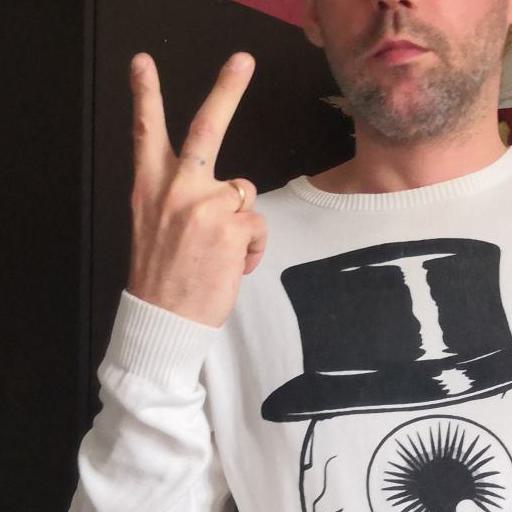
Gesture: peace_inverted